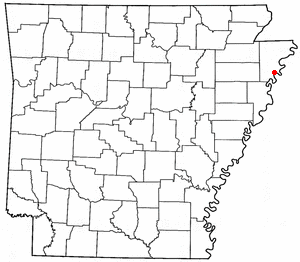
La localité de Reverie est située dans le comté de Tipton dans l’État du Tennessee. Lors du recensement de 2000, sa population s’élevait à 11 habitants.